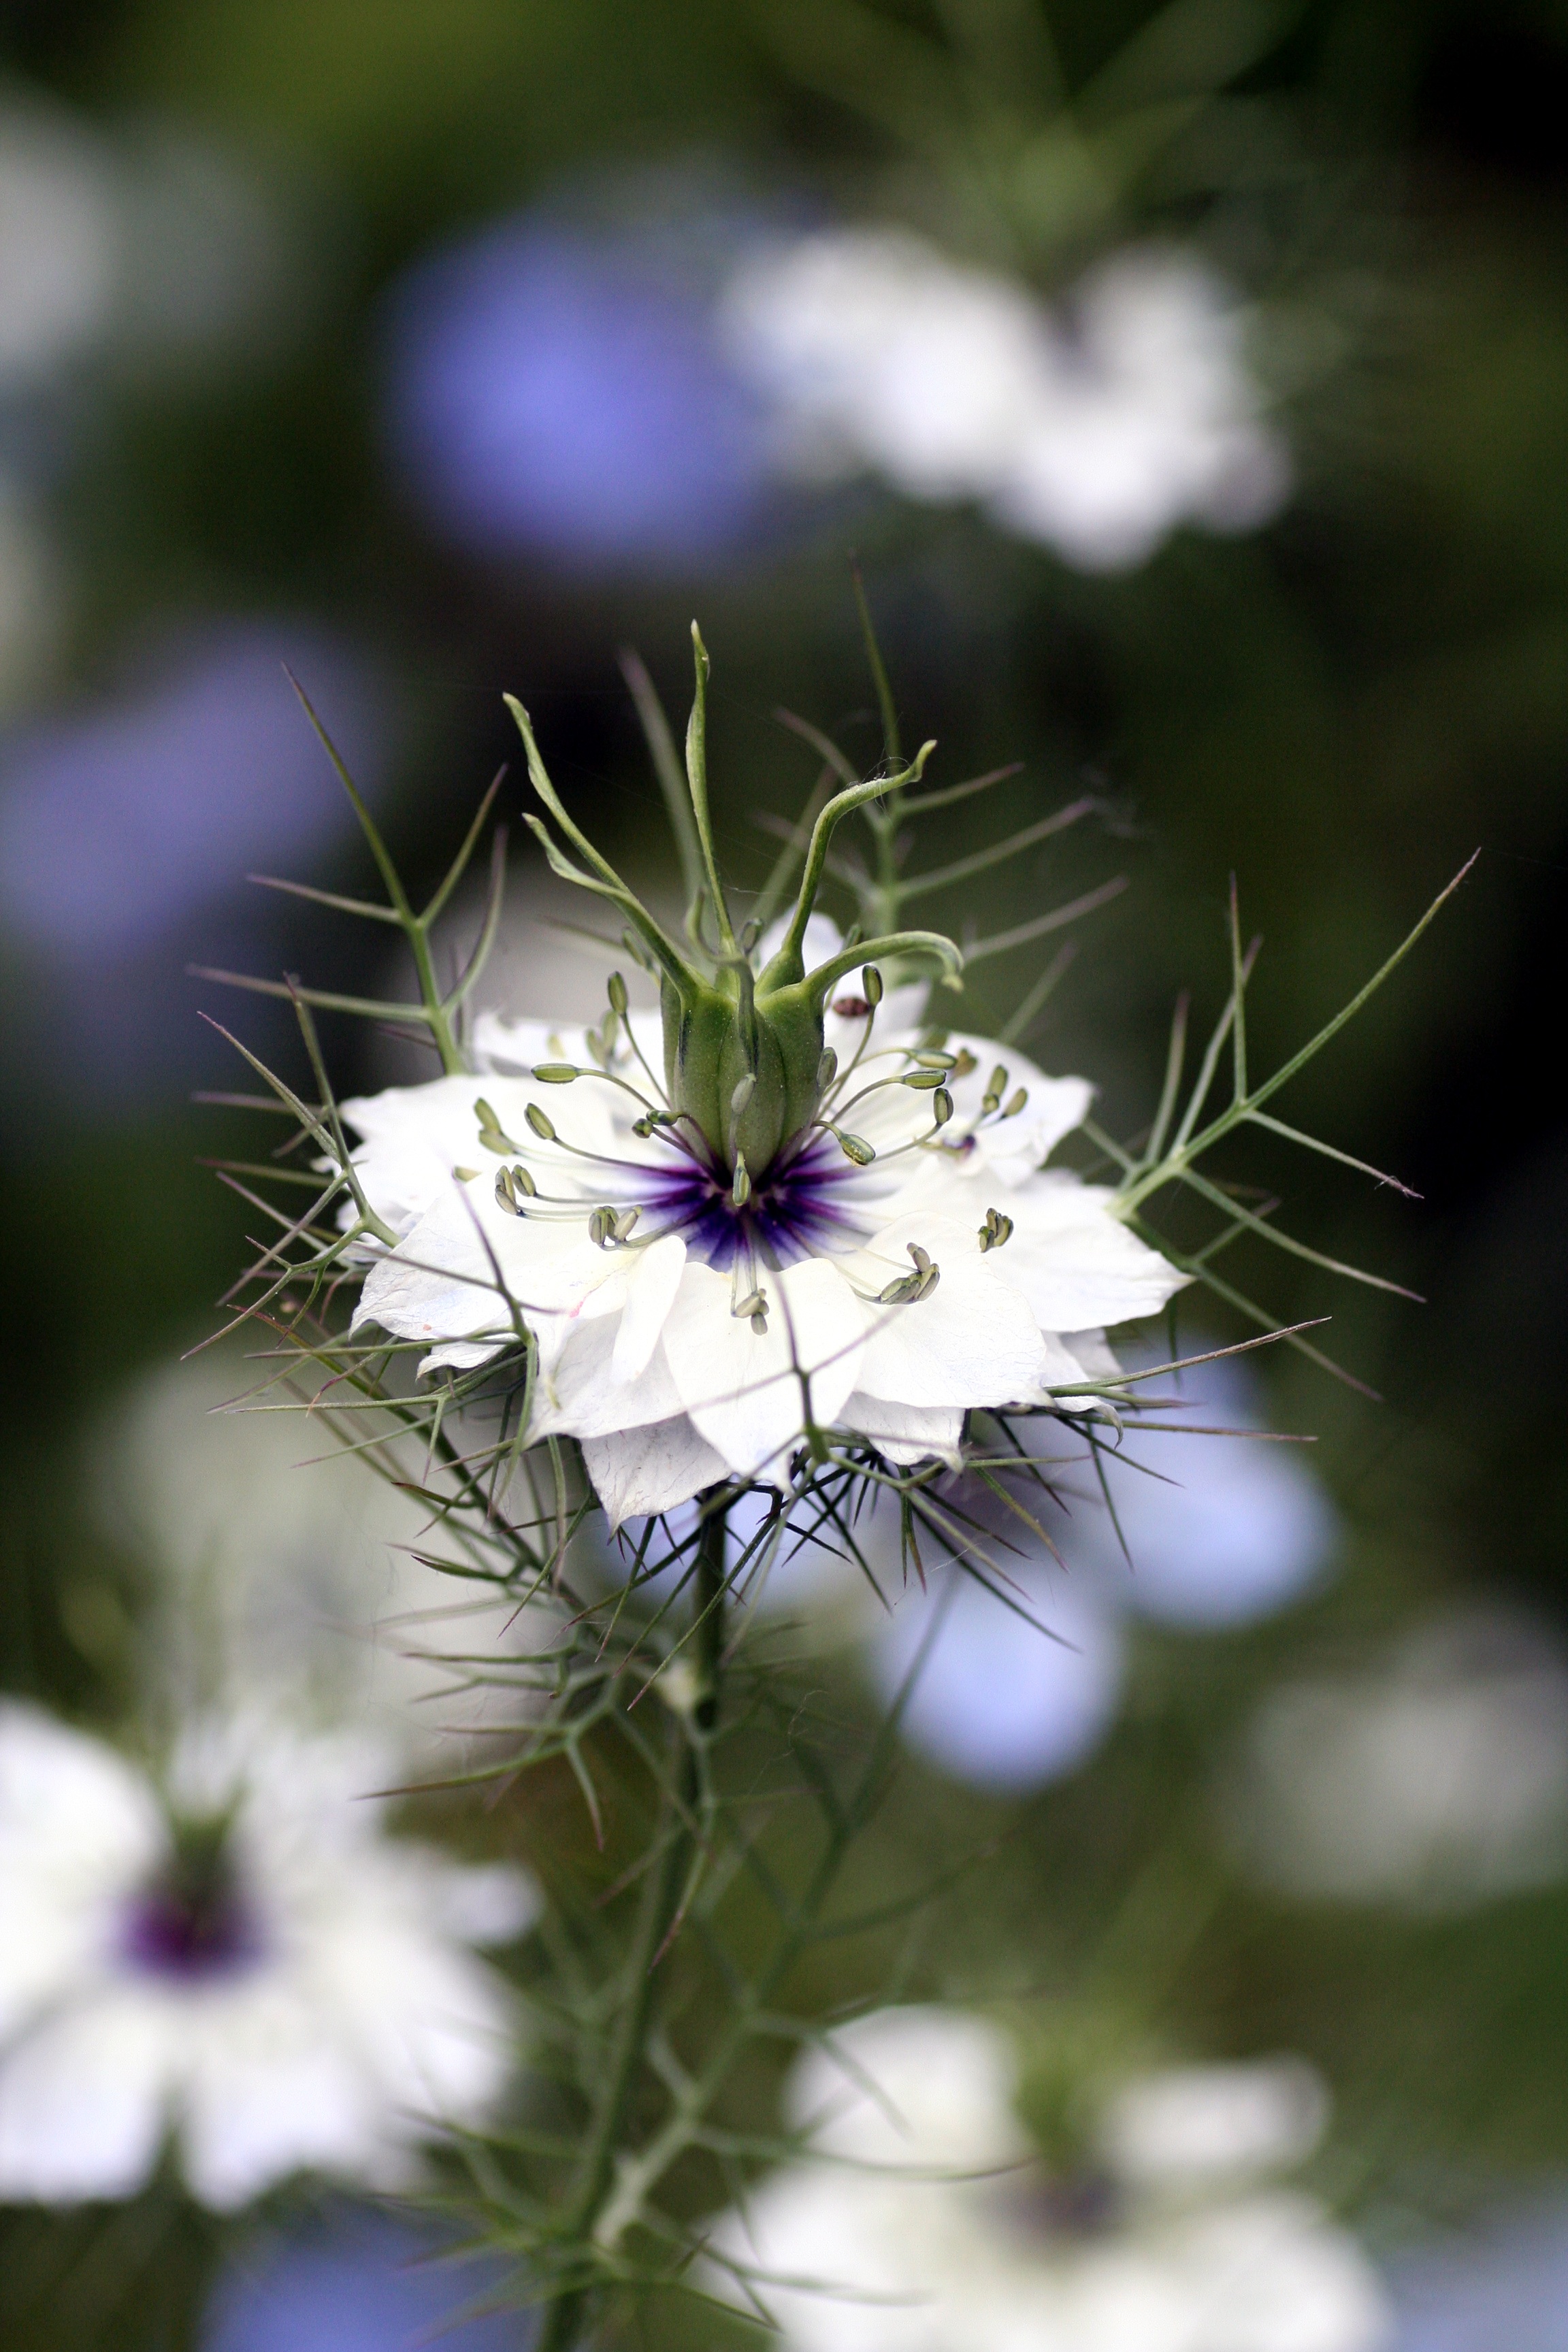
nature, blossom, plant, white, photography, meadow, flower, petal, green, botany, garden, flora, wildflower, close up, petals, macro photography, flowering plant, daisy family, plant stem, land plant